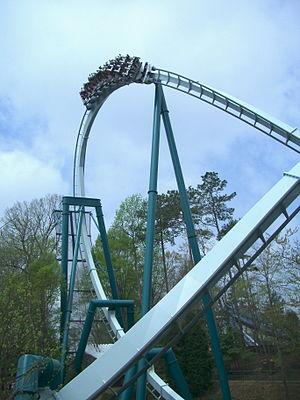
Alpengeist est un parcours de montagnes russes inversées situé à Busch Gardens Williamsburg, à Williamsburg, dans le Comté de James City, en Virginie, aux États-Unis.